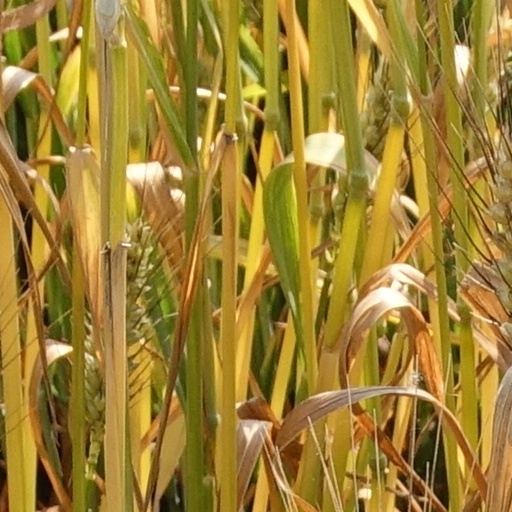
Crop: wheat